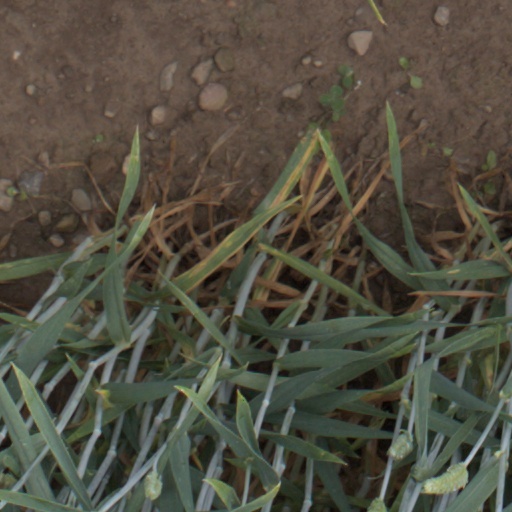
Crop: wheat